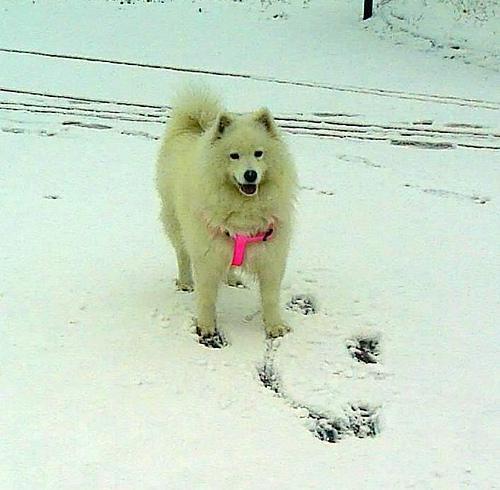
samoyed